Question: Please indicate a possible affordance area of drink_with_cup that can be used for holding
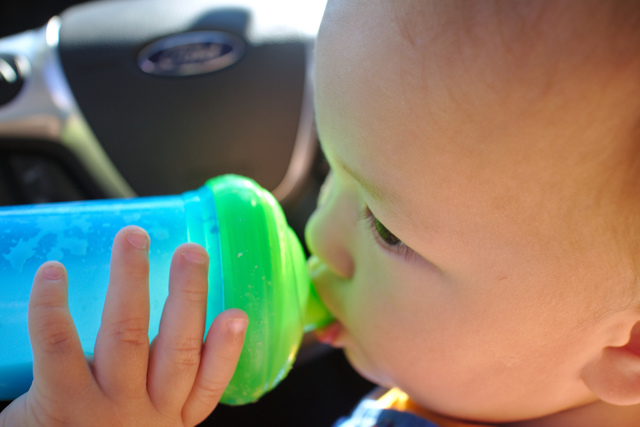
Answer: [2.5, 172.5, 334.5, 403.5]